Galápagos tortoise

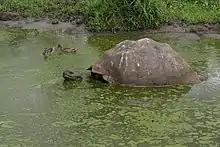
A tortoise bathing in a pool

The Pinta Island subspecies ("C. n. abingdonii", now extinct) has been found to be most closely related to the subspecies on the islands of San Cristóbal ("C. n. chathamensis") and Española ("C. n. hoodensis") which lie over 300 km (190 mi) away, rather than that on the neighbouring island of Isabela as previously assumed. This relationship is attributable to dispersal by the strong local current from San Cristóbal towards Pinta. This discovery informed further attempts to preserve the "C. n. abingdonii" lineage and the search for an appropriate mate for Lonesome George, which had been penned with females from Isabela. Hope was bolstered by the discovery of a "C. n. abingdonii" hybrid male in the Volcán Wolf population on northern Isabela, raising the possibility that more undiscovered living Pinta descendants exist.